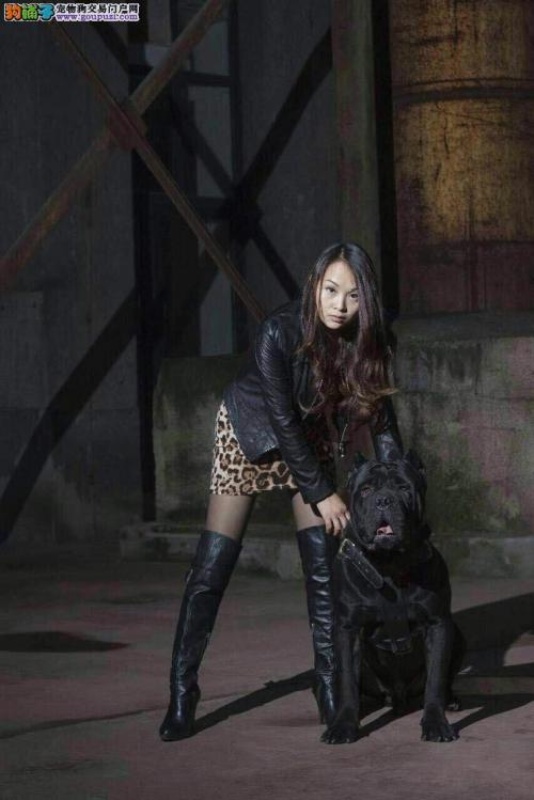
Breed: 253-n000105-Cane_Carso